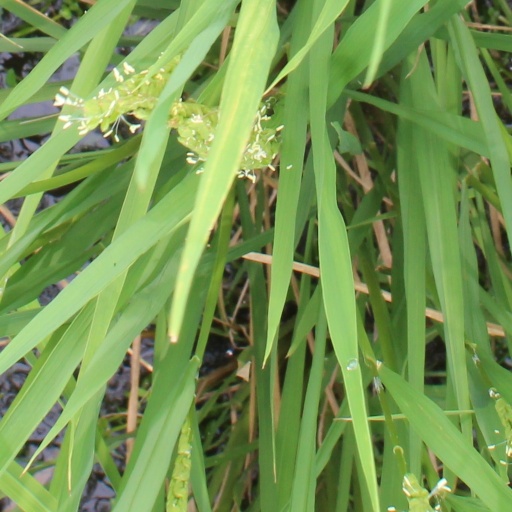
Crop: rice